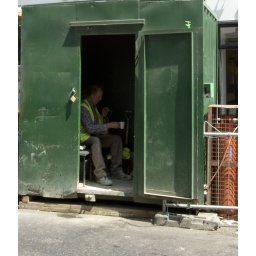
sittin' in a green box